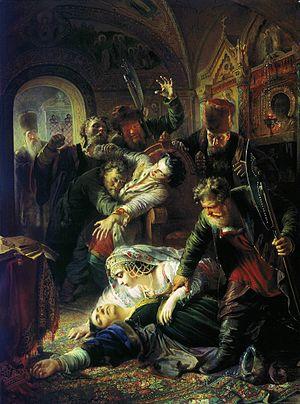
Fédor II Borissovitch Godounov ou Fiodor II Borissovitch Godounov, brièvement tsar de Russie du 23 avril au 11 juin 1605. Il succède à son père, Boris Godounov, à l'âge de 16 ans. Peu de temps avant sa mort, son père l'avait désigné comme corégent, de telle sorte que la succession au trône s'effectue sans difficulté.
1605 est une année commune commençant un samedi.
Maria Malyouta-Skouratov était une tsarine de Russie et l'épouse de Boris Godounov. Elle est la mère de Fédor II et meurt comme lui étranglée dans ses appartements par les boyards.